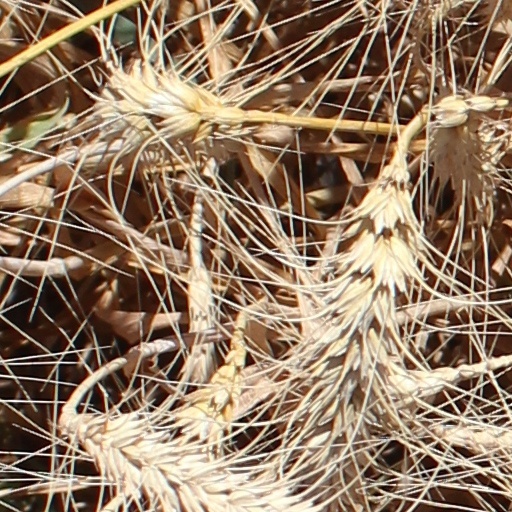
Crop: wheat